Jomo Kenyatta

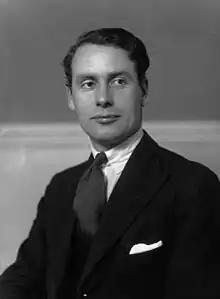
Kenyatta became close friends with the last British Governor of Kenya, Malcolm MacDonald, who helped speed the process of independence.

During the appeal process, a prison had been built at Lokitaung, where Kenyatta and the four others were then interned. The others were made to break rocks in the hot sun but Kenyatta, because of his age, was instead appointed their cook, preparing a daily diet of beans and posho. In 1955, P. de Robeck became the District Officer, after which Kenyatta and the other inmates were treated more leniently. In April 1954, they had been joined by a captured Mau Mau commander, Waruhiu Itote; Kenyatta befriended him, and gave him English lessons. By 1957, the inmates had formed into two rival cliques, with Kenyatta and Itote on one side and the other KAU members—now calling themselves the "National Democratic Party"—on the other. In one incident, one of his rivals made an unsuccessful attempt to stab Kenyatta at breakfast. Kenyatta's health had deteriorated in prison; manacles had caused problems for his feet and he had eczema across his body.